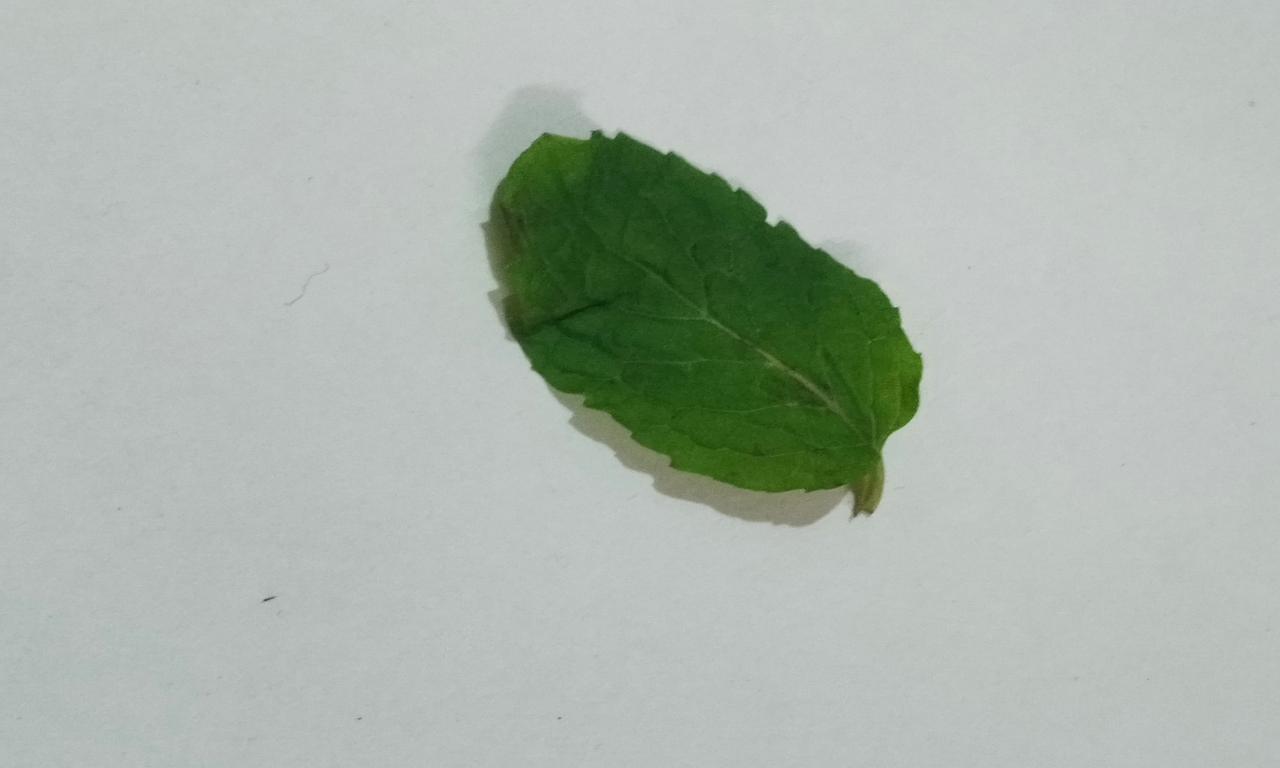
Label: Fresh